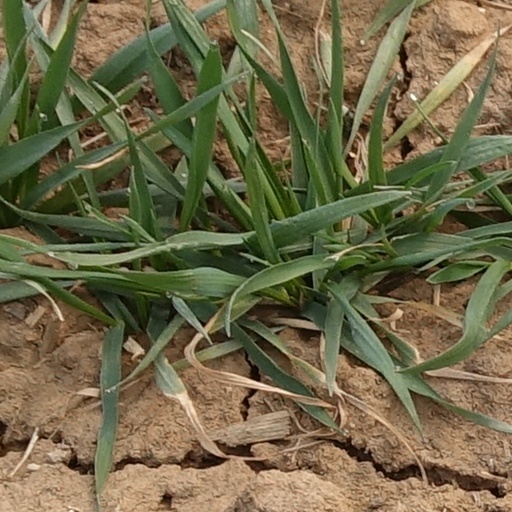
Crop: wheat